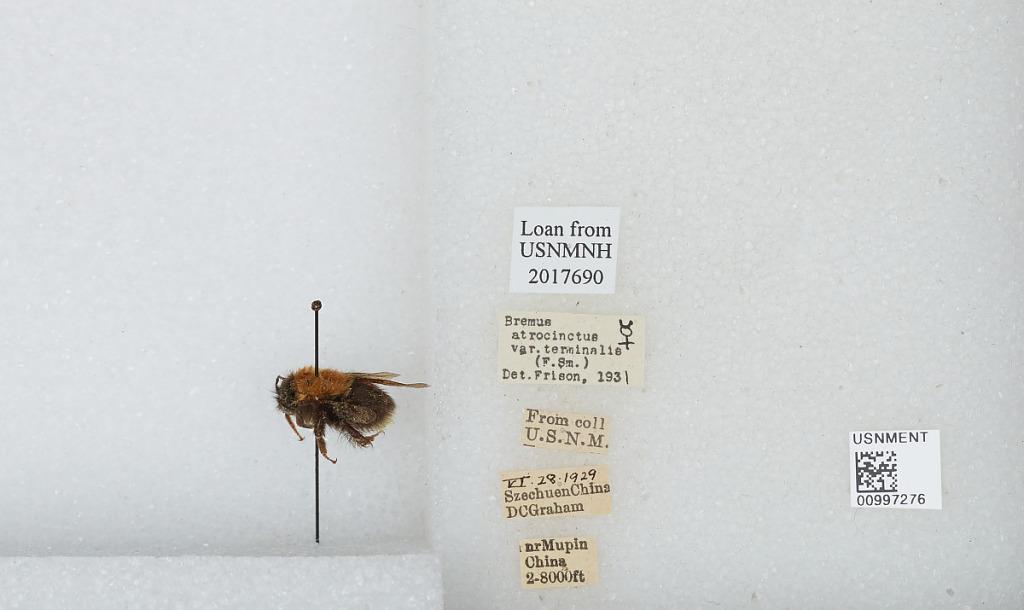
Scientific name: Bombus (Festivobombus) festivus Smith
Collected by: D. Graham
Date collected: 1929-6-28
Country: China
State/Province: Sichuan
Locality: near Muping (formerly Mupin)
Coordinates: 30.3692, 102.814
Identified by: Frison